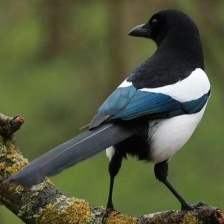
Species: EURASIAN MAGPIE
Scientific name: PICA PICA
ImageNet parent category: magpie